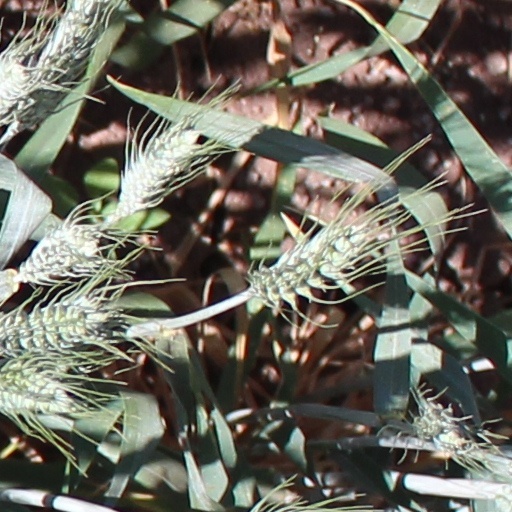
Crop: wheat